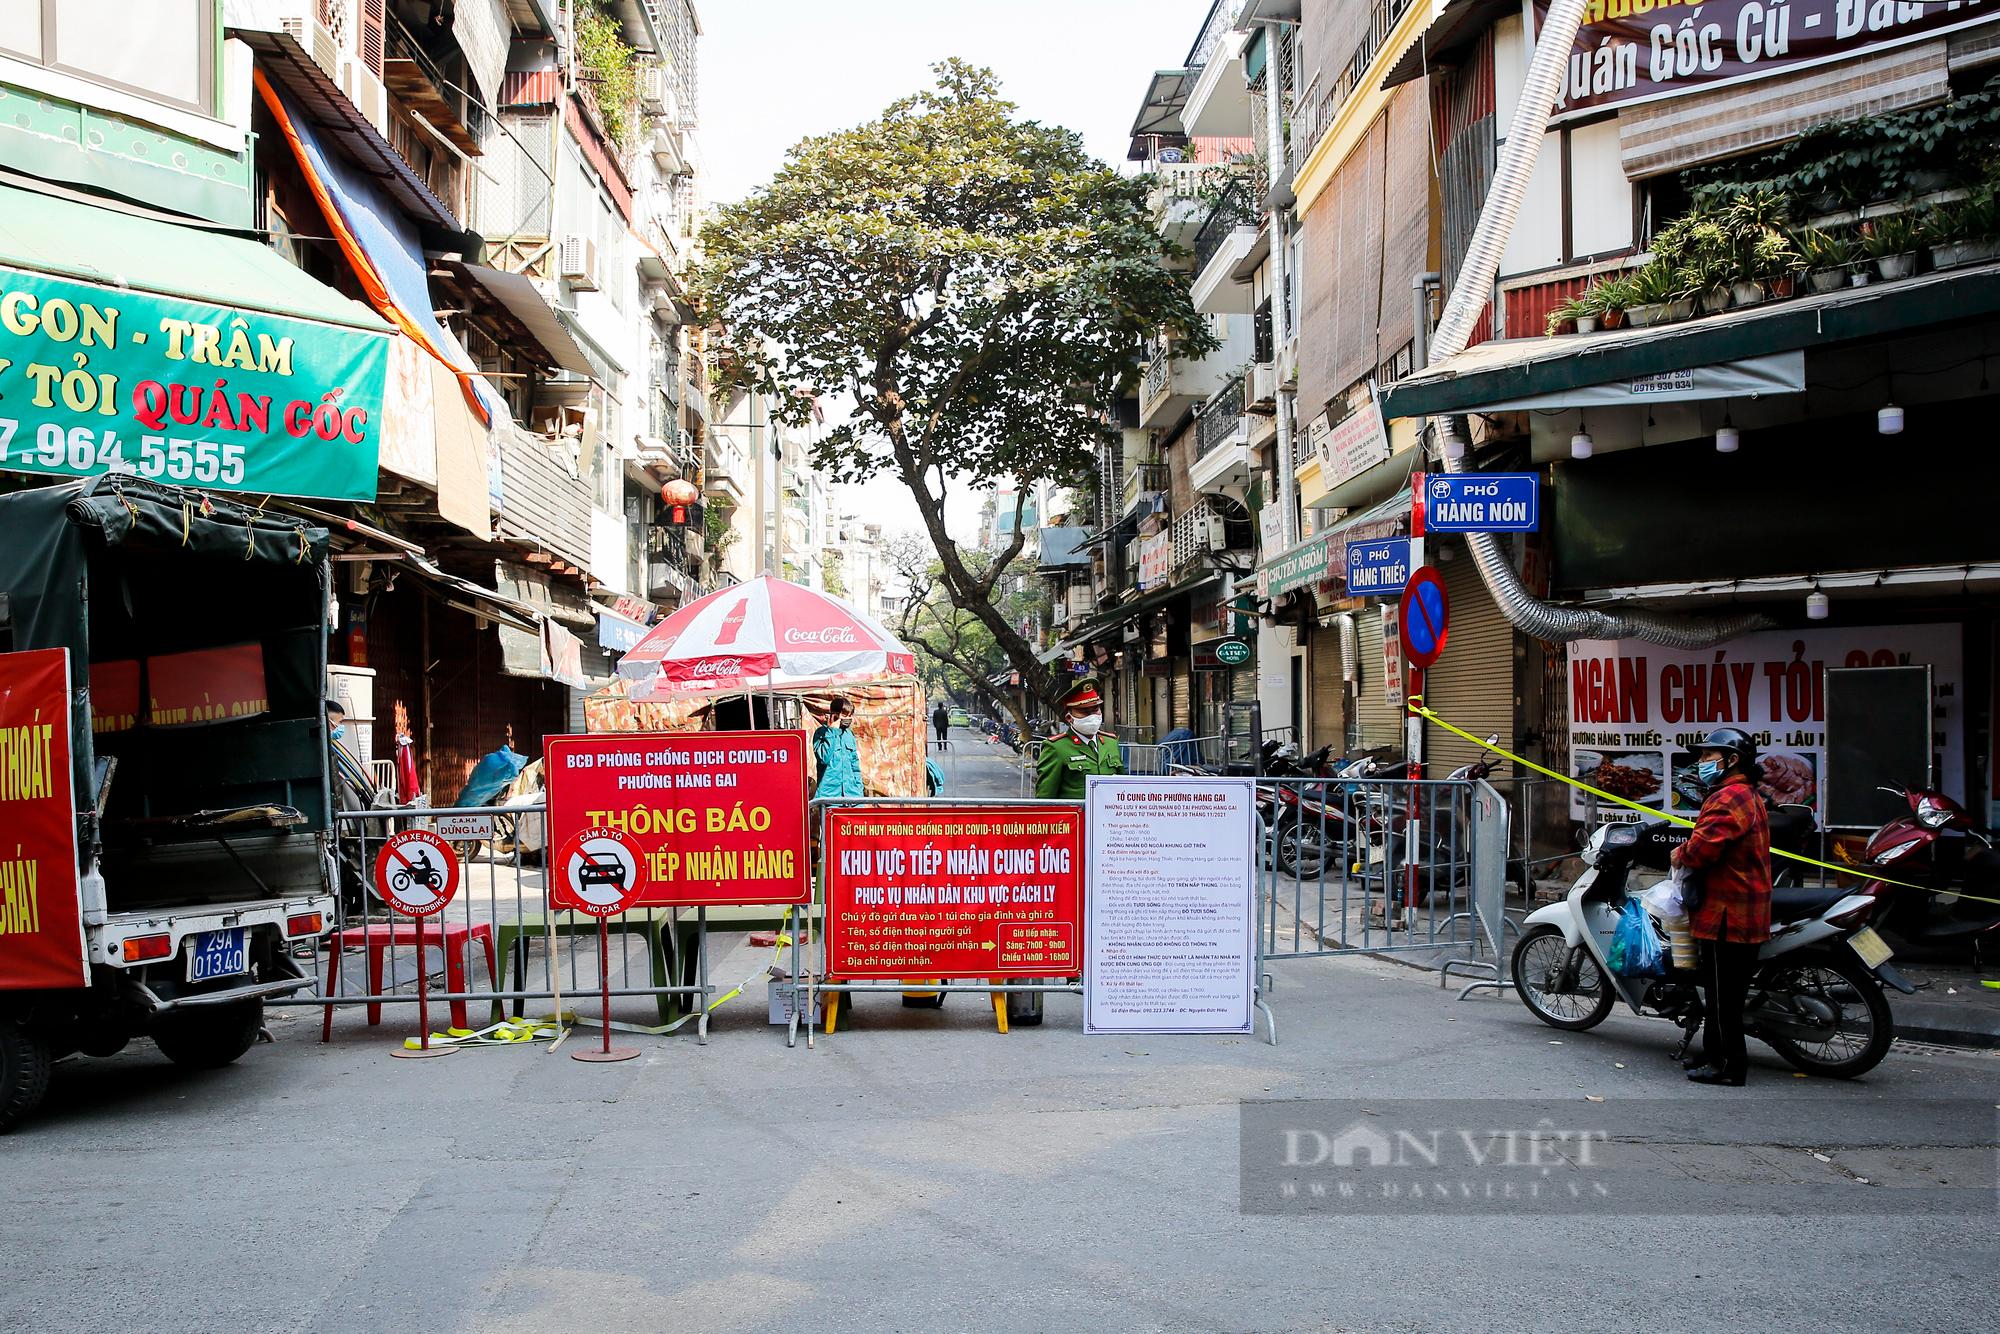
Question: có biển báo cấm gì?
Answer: có biển báo cấm ô tô, cấm xe máy và cấm đi đỗ xe